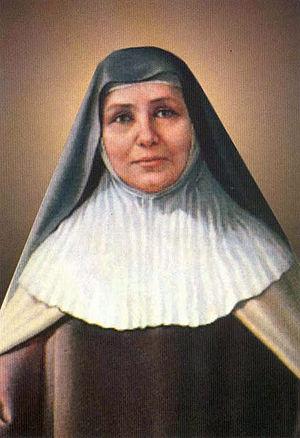
Cette page dresse la liste des béatifications prononcées par le pape Jean-Paul II.
Cette liste de saints concerne les saints, bienheureux, et vénérables reconnus comme tels par l'Église catholique, ayant vécu au XXᵉ siècle. Sur cette période, l'Église a donné comme modèles évangéliques 152 saints et 2 038 bienheureux.
Thérèse-Adélaïde Manetti est une religieuse italienne fondatrice des carmélites de Sainte Thérèse de Florence. Elle est béatifiée le 19 octobre 1986 par le pape Jean-Paul II. Elle est fêtée le 23 avril.